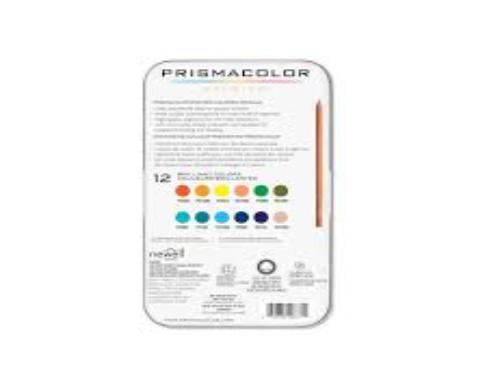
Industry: Necessities